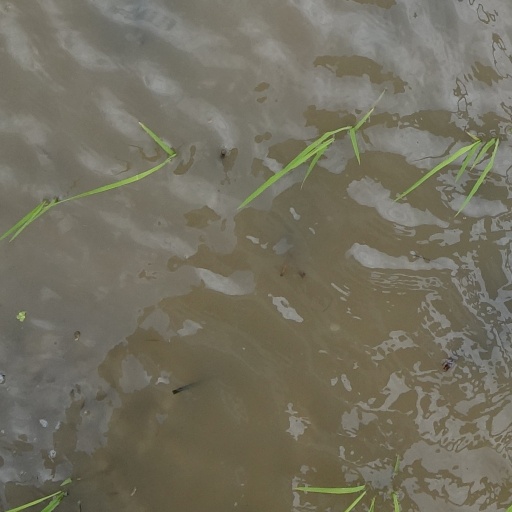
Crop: rice